Agana-Hagatna Pillbox

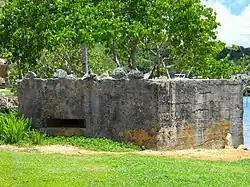

The Agana-Hagåtña Pillbox is a former Japanese defensive fortification in Hagåtña, Guam. It is a six-sided reinforced concrete structure, located a short way above the high-tide line on the west side of the Paseo de Susana, a small peninsula jutting north from the village center. There is another wall providing cover for the entrance on the land side. The interior is divided into two chambers, each of which has a gun port. The structure was built by Guam's Japanese defenders during their occupation of the island (1941–44) in World War II.